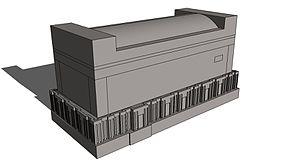
Selon les mythes funéraires des Anciens Égyptiens, l’au-delà est le lieu où séjournent les dieux, les bienheureux et les damnés. Domaine d'Osiris, ce monde supranaturel est à la fois souterrain, terrestre et céleste. Il est connu sous les dénominations de Kheret-Netjer, Ro-Sétaou, Douât et Neferet Imentet. La géographie de cet autre monde, ainsi que les êtres qui le peuplent, sont renseignés par divers écrits dont les Textes des pyramides, le Livre des deux chemins, le Livre des Morts, les Livres du monde souterrain et quelques contes.
La pyramide d'Amenemhat III, aussi appelée pyramide noire, est située à Dahchour en Égypte. Elle fait partie du premier complexe pyramidal que le pharaon Amenemhat III se fit édifier, avant de choisir un autre site à Hawara pour la deuxième pyramide qui lui servit de sépulture. Dotée d'une infrastructure remarquablement complexe, la pyramide a livré un des plus beaux pyramidions qui nous soit parvenus. Le monument fut exploré et identifié pour la première fois au XIXᵉ siècle par Jacques de Morgan. Une étude approfondie fut ensuite effectuée par Dieter Arnold entre 1976 et 1983.
Alors que les premières pyramides d'Égypte étaient composées de degrés superposés, les architectes de la fin de la IIIᵉ dynastie et du commencement de la IVᵉ dynastie ont perfectionné leurs techniques pour aboutir à des pyramides à faces lisses, dont les plus magnifiques représentantes sont les pyramides de Gizeh.